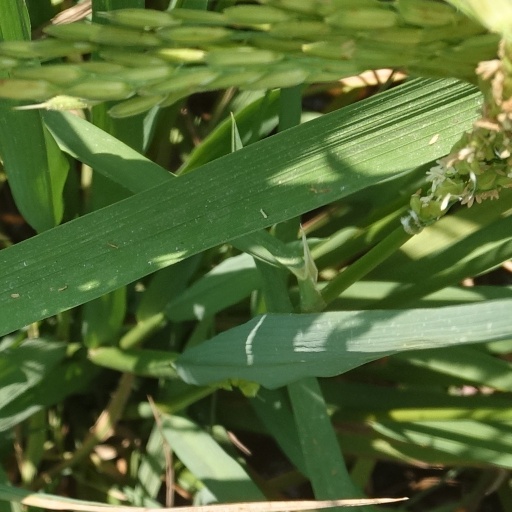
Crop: rice